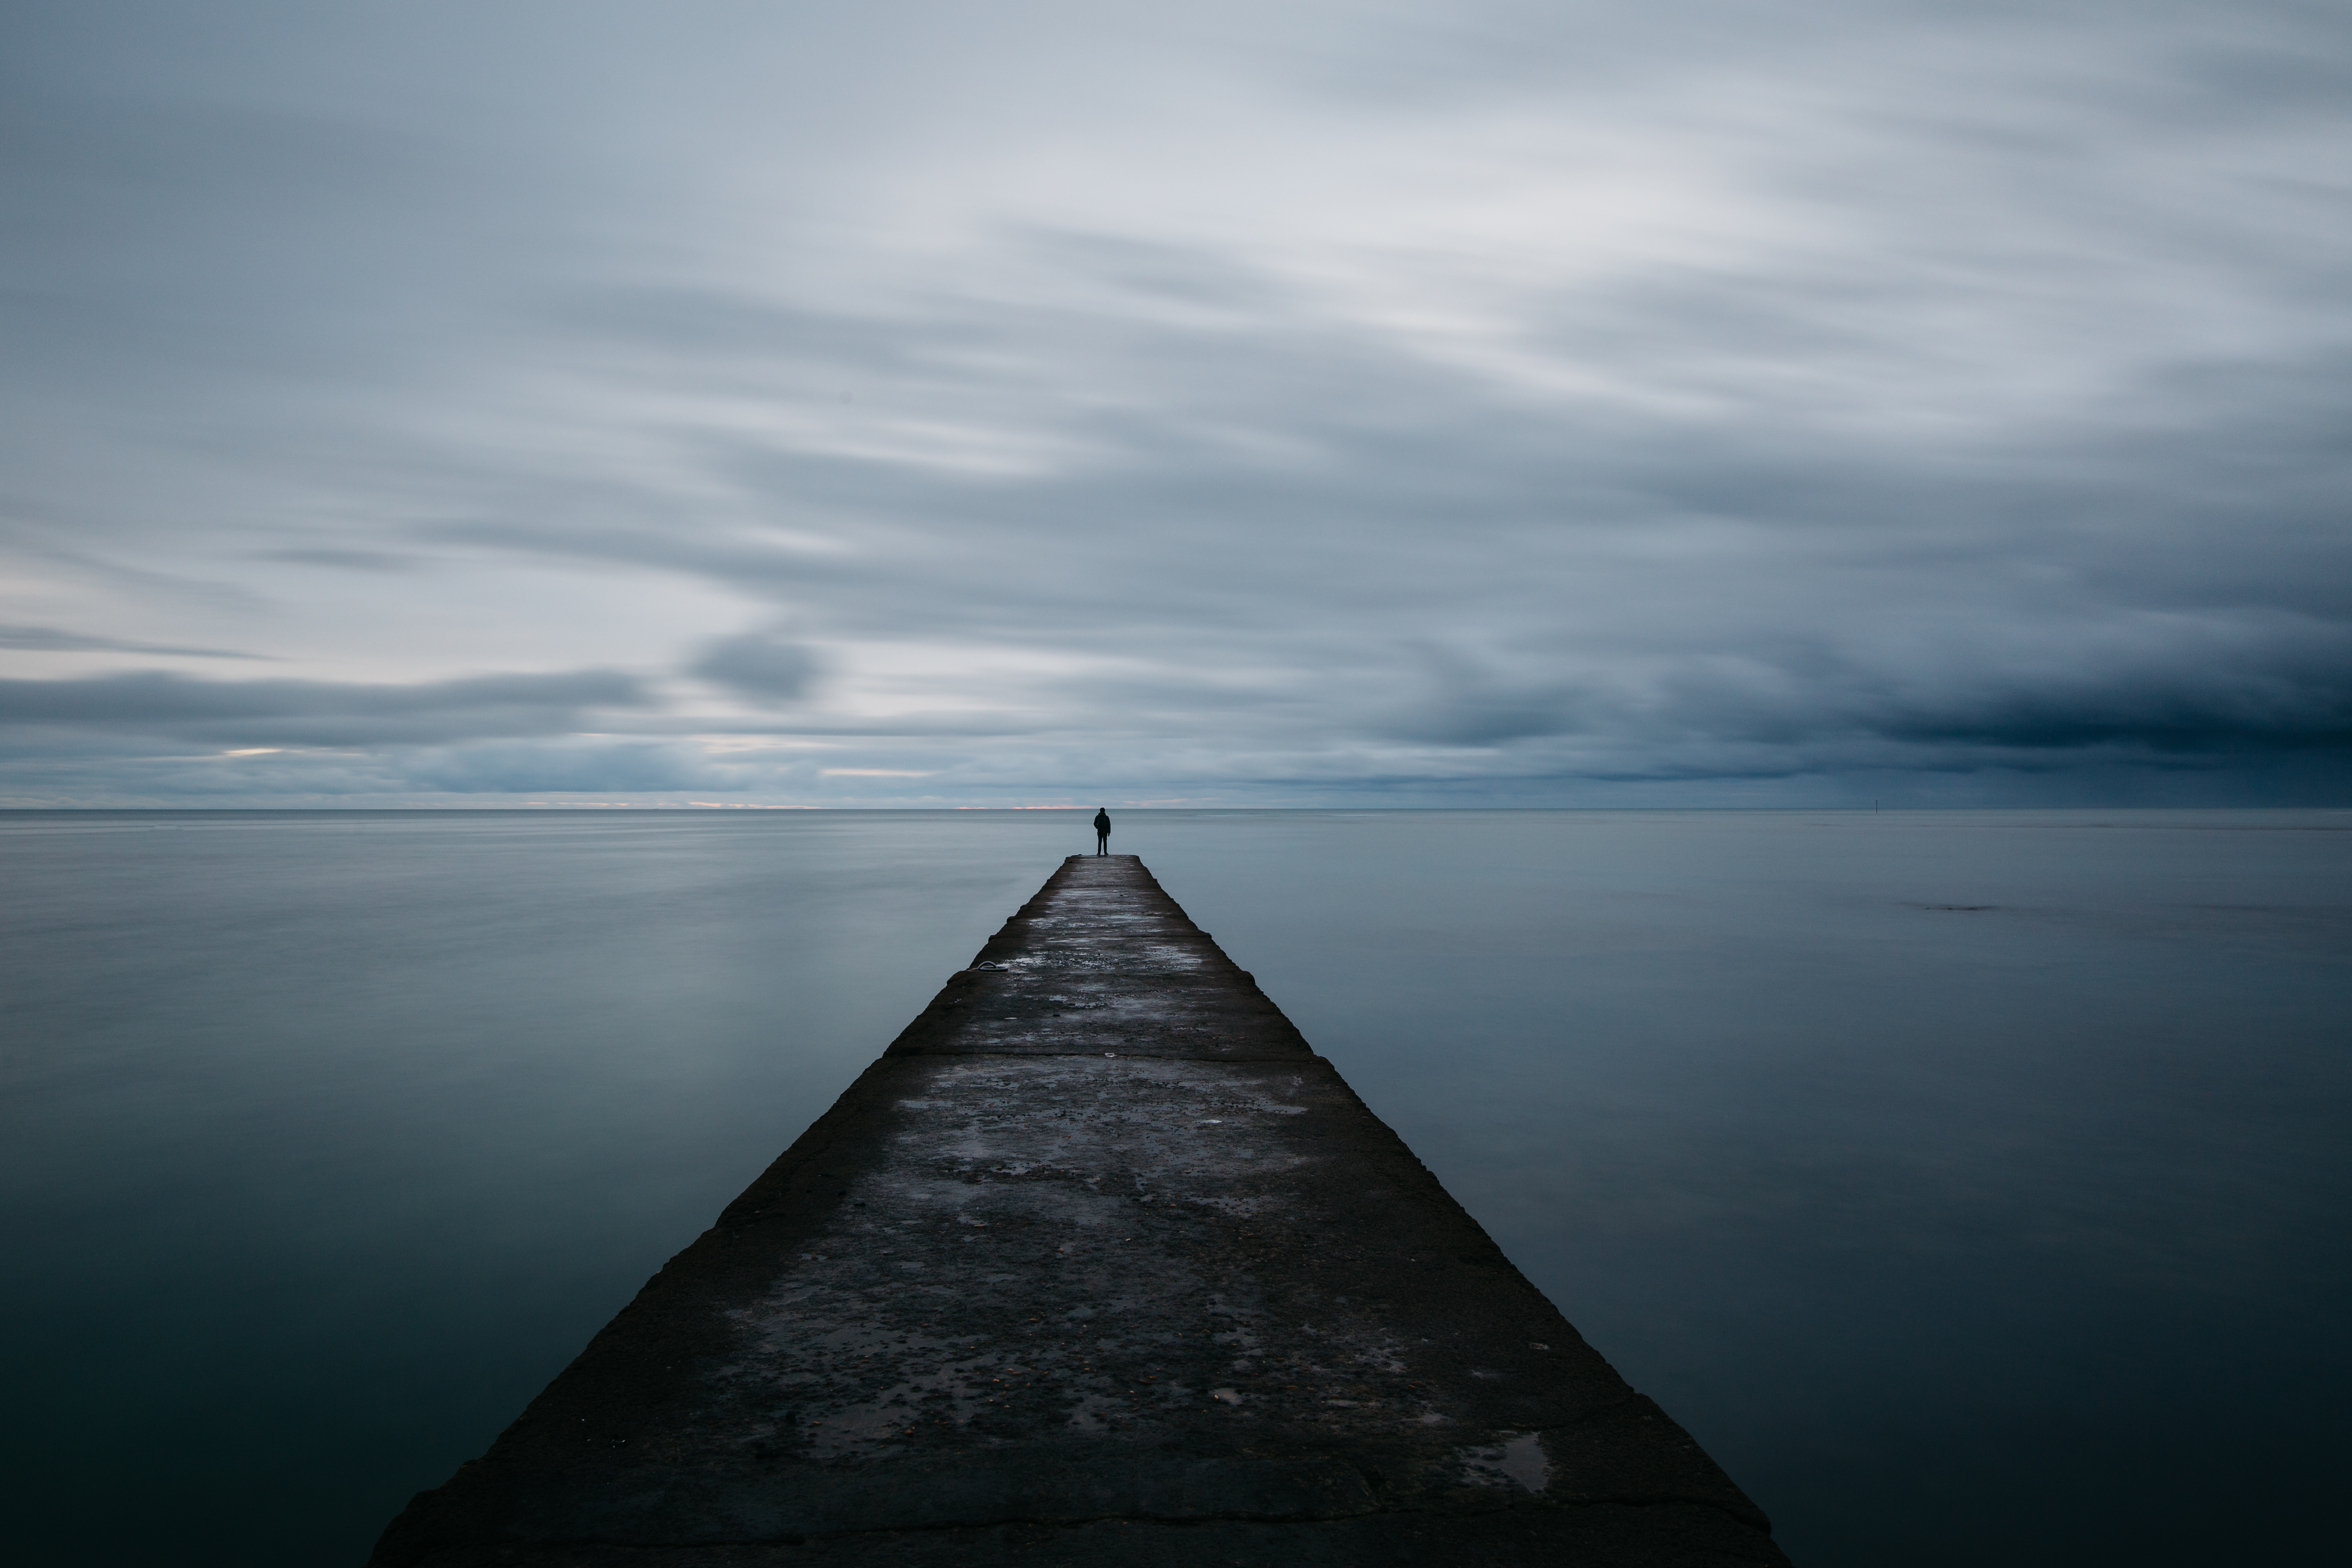
sea, coast, ocean, horizon, cloud, sky, sunrise, sunset, sunlight, morning, wave, dawn, dusk, evening, reflection, vehicle, tower, bay, darkness, blue, shape, atmospheric phenomenon, atmosphere of earth